Odaenathus

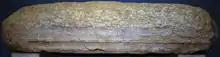
The stone block from Odaenathus' early tomb

Odaenathus was married twice. Nothing is known about his first wife's name or fate. Zenobia was the King's second wife, whom he married in the late 250s when she was 17 or 18.